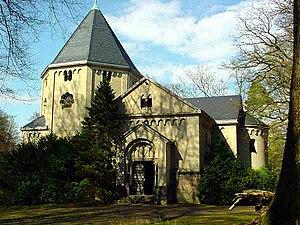
Otto von Bismarck /ˈɔtoː fɔn ˈbɪsmɑːk/, duc de Lauenburg et prince de Bismarck, né à Schönhausen le 1ᵉʳ avril 1815 et mort le 30 juillet 1898 à Friedrichsruh, est un homme d'État prussien puis allemand.
Friedrichsruh est un district de la municipalité d'Aumühle, dans le Land Schleswig-Holstein, au Nord de l'Allemagne.